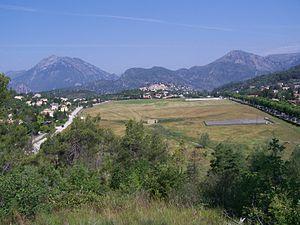
Levens est une commune française située dans le département des Alpes-Maritimes, en région Provence-Alpes-Côte d'Azur.